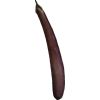
Label: eggplant_long